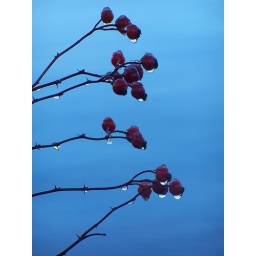
Wild roses in late November, Terra Nova National Park. The blue background is the clam water of Southwest Arm.